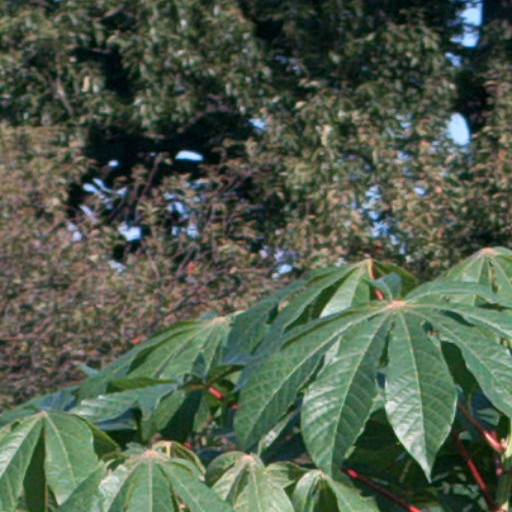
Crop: cassava